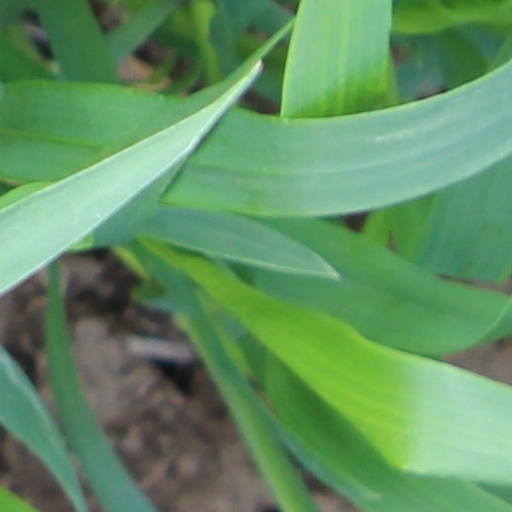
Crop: wheat